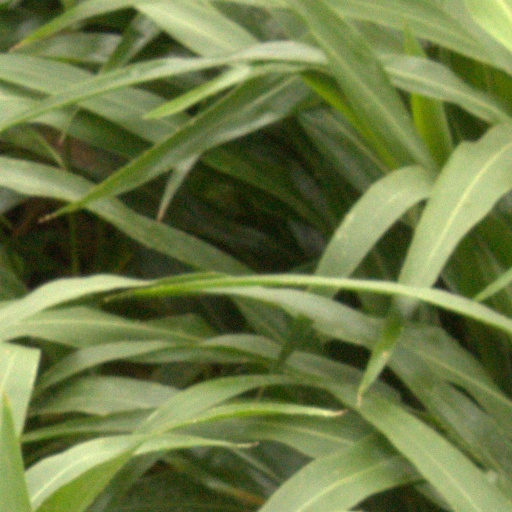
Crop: sorghum